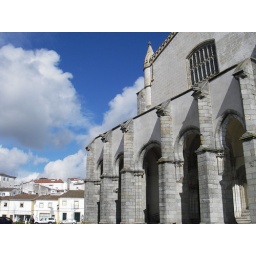
The most famous church in Evora, The Church of Bones, said to contain over 5,000 bodies within the floor of the church.